Amjad Ali Khan (Indian vocalist)

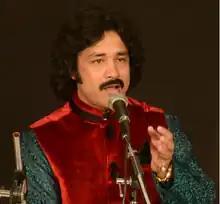

Amjad Ali Khan is an Indian classical singer and teacher of Kirana Gharana.